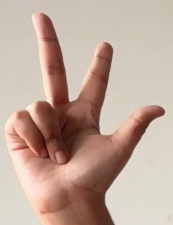
ASL sign: 3